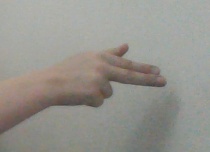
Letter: ghain